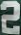
Number: 2